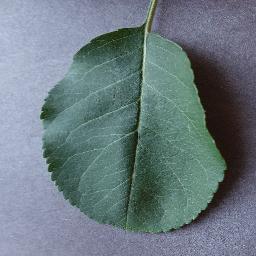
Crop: apple
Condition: healthy